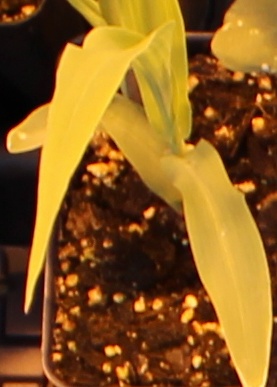
Label: Corn